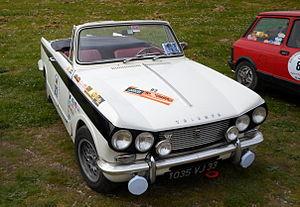
Triumph Vitesse Blaye 2013
La Triumph Vitesse est une berline et cabriolet de sport britannique à 6 cylindres en ligne produite de 1962 à 1971 à 51 212 exemplaires, basée sur la Triumph Herald et dessinée par le carrossier italien Giovanni Michelotti. Trois modèles de Vitesse ont été produits : la Vitesse 1600 ou Vitesse MK1, la Vitesse 2 litres et la Vitesse 2 litres MK2.